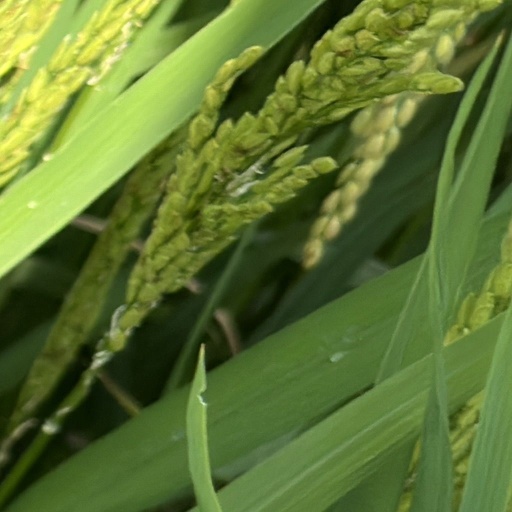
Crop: rice